William Reynolds (naval officer)

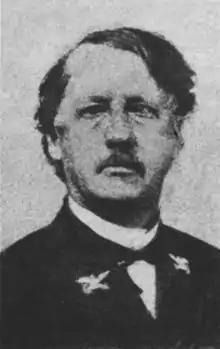

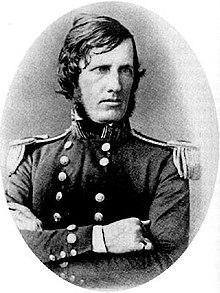
William Reynolds at younger age

William Reynolds (December 10, 1815 – November 5, 1879) was a rear admiral in the United States Navy who served during the American Civil War. His younger brother was United States Army general John F. Reynolds.